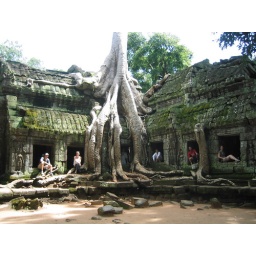
Our group, I'm in the red shirt second from right.